Nezouh

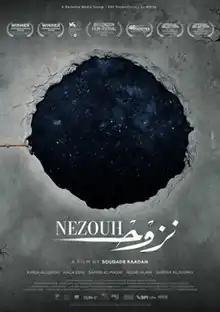

Nezouh is a 2022 British-Syrian-French drama film written and directed by Soudade Kaadan.